Dante Amaral

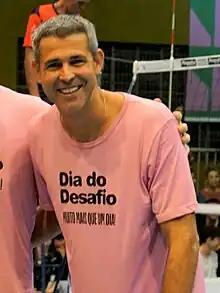

Dante Guimarães Santos do Amaral (born 30 September 1980) is a Brazilian former professional volleyball player, who is best known as Dante. Measuring he played in the position of outside hitter.